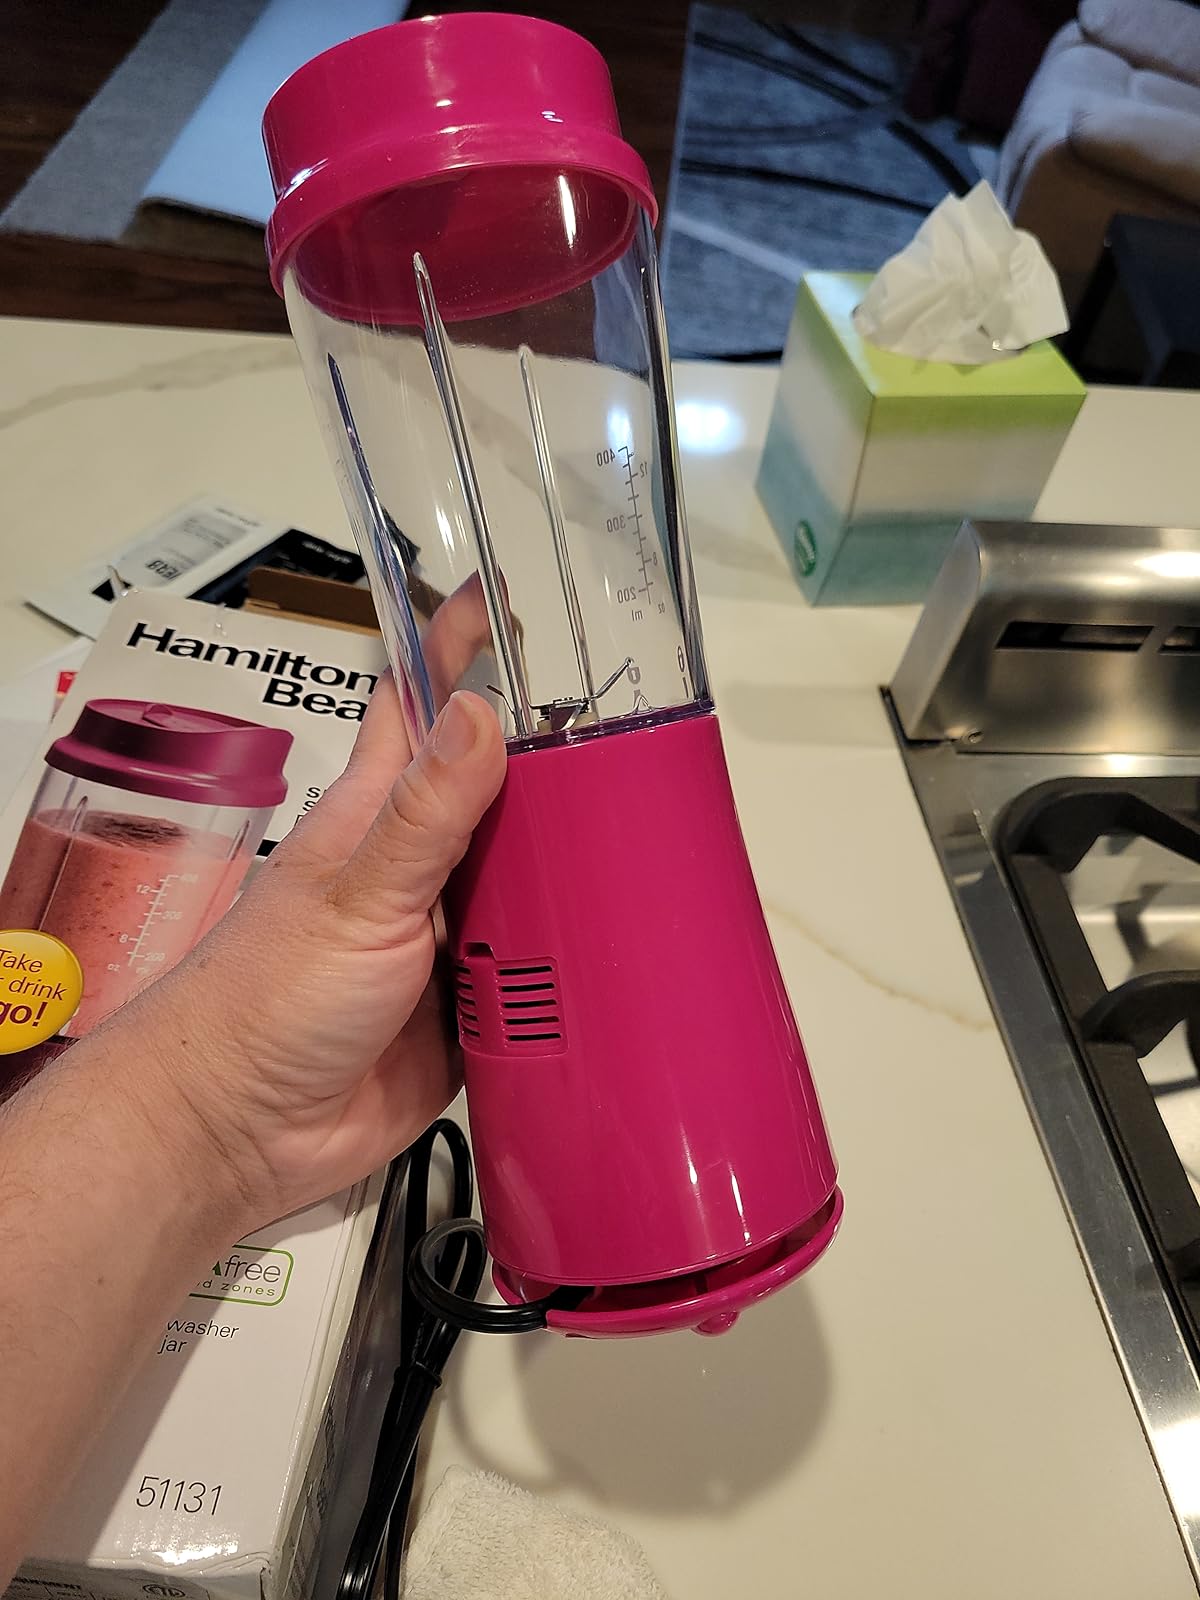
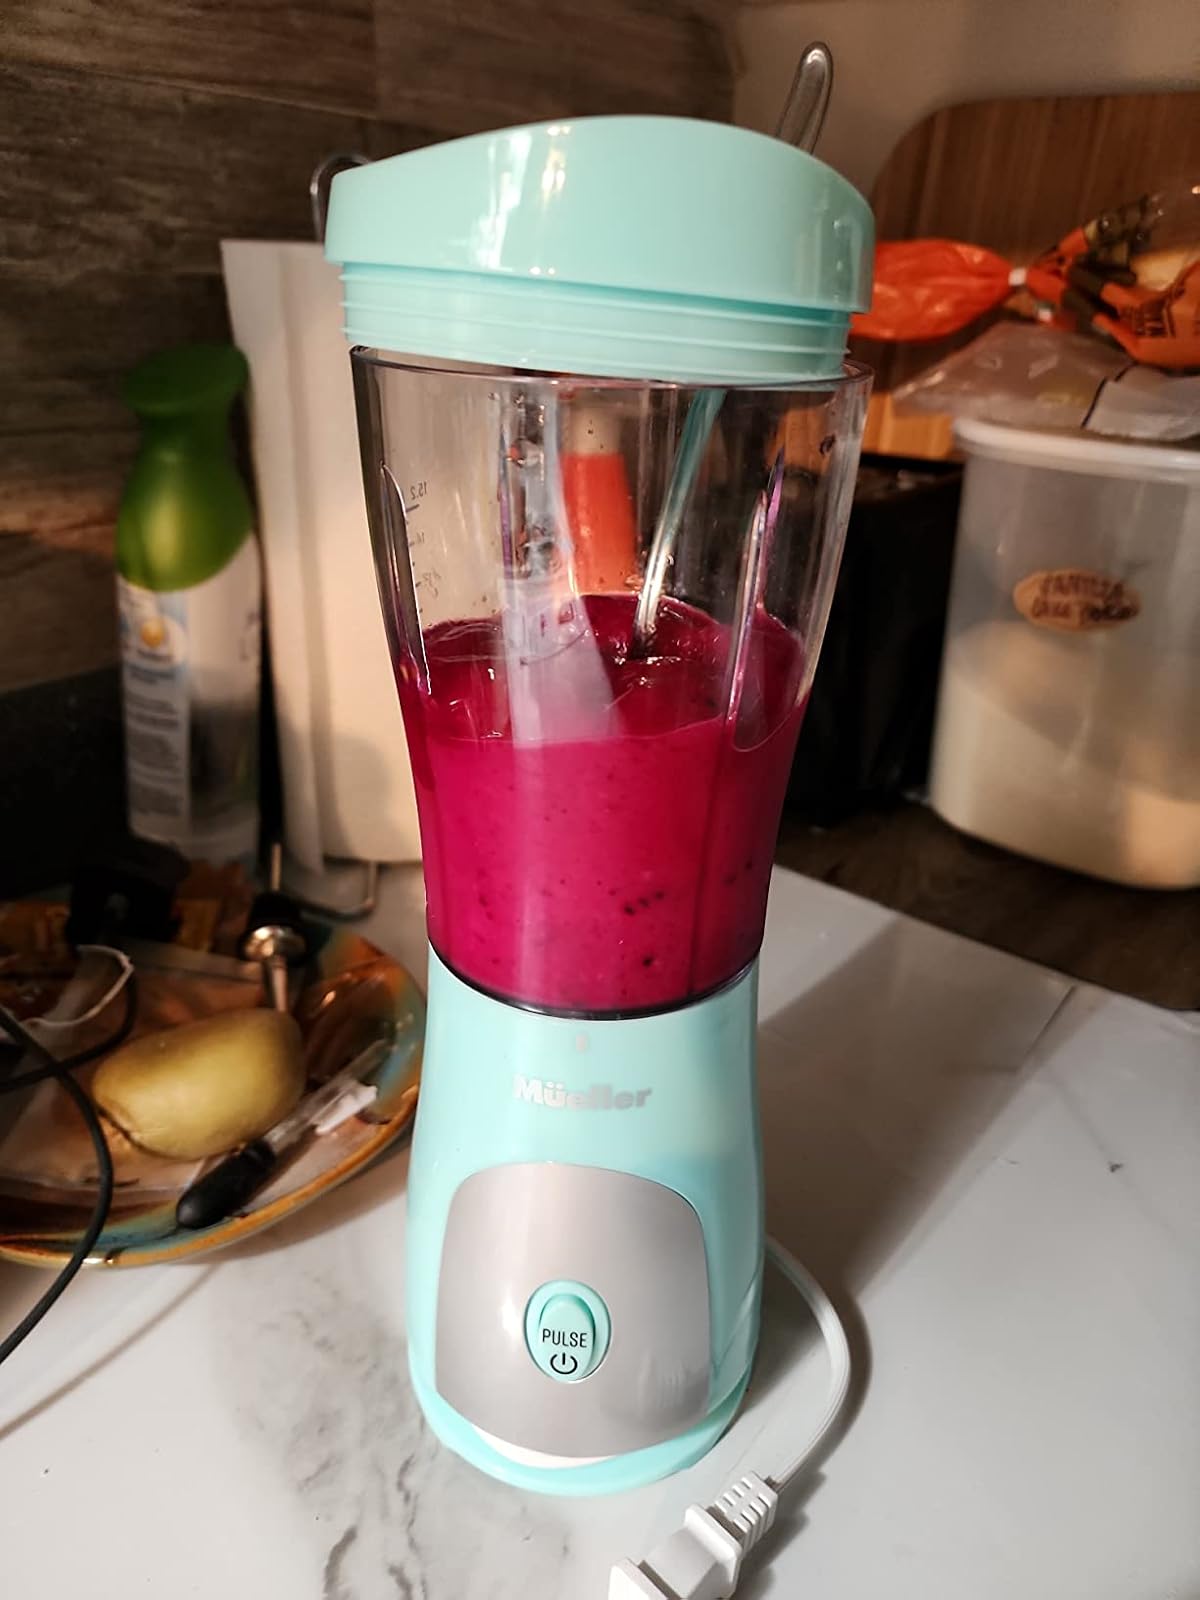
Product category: items_blender
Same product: no